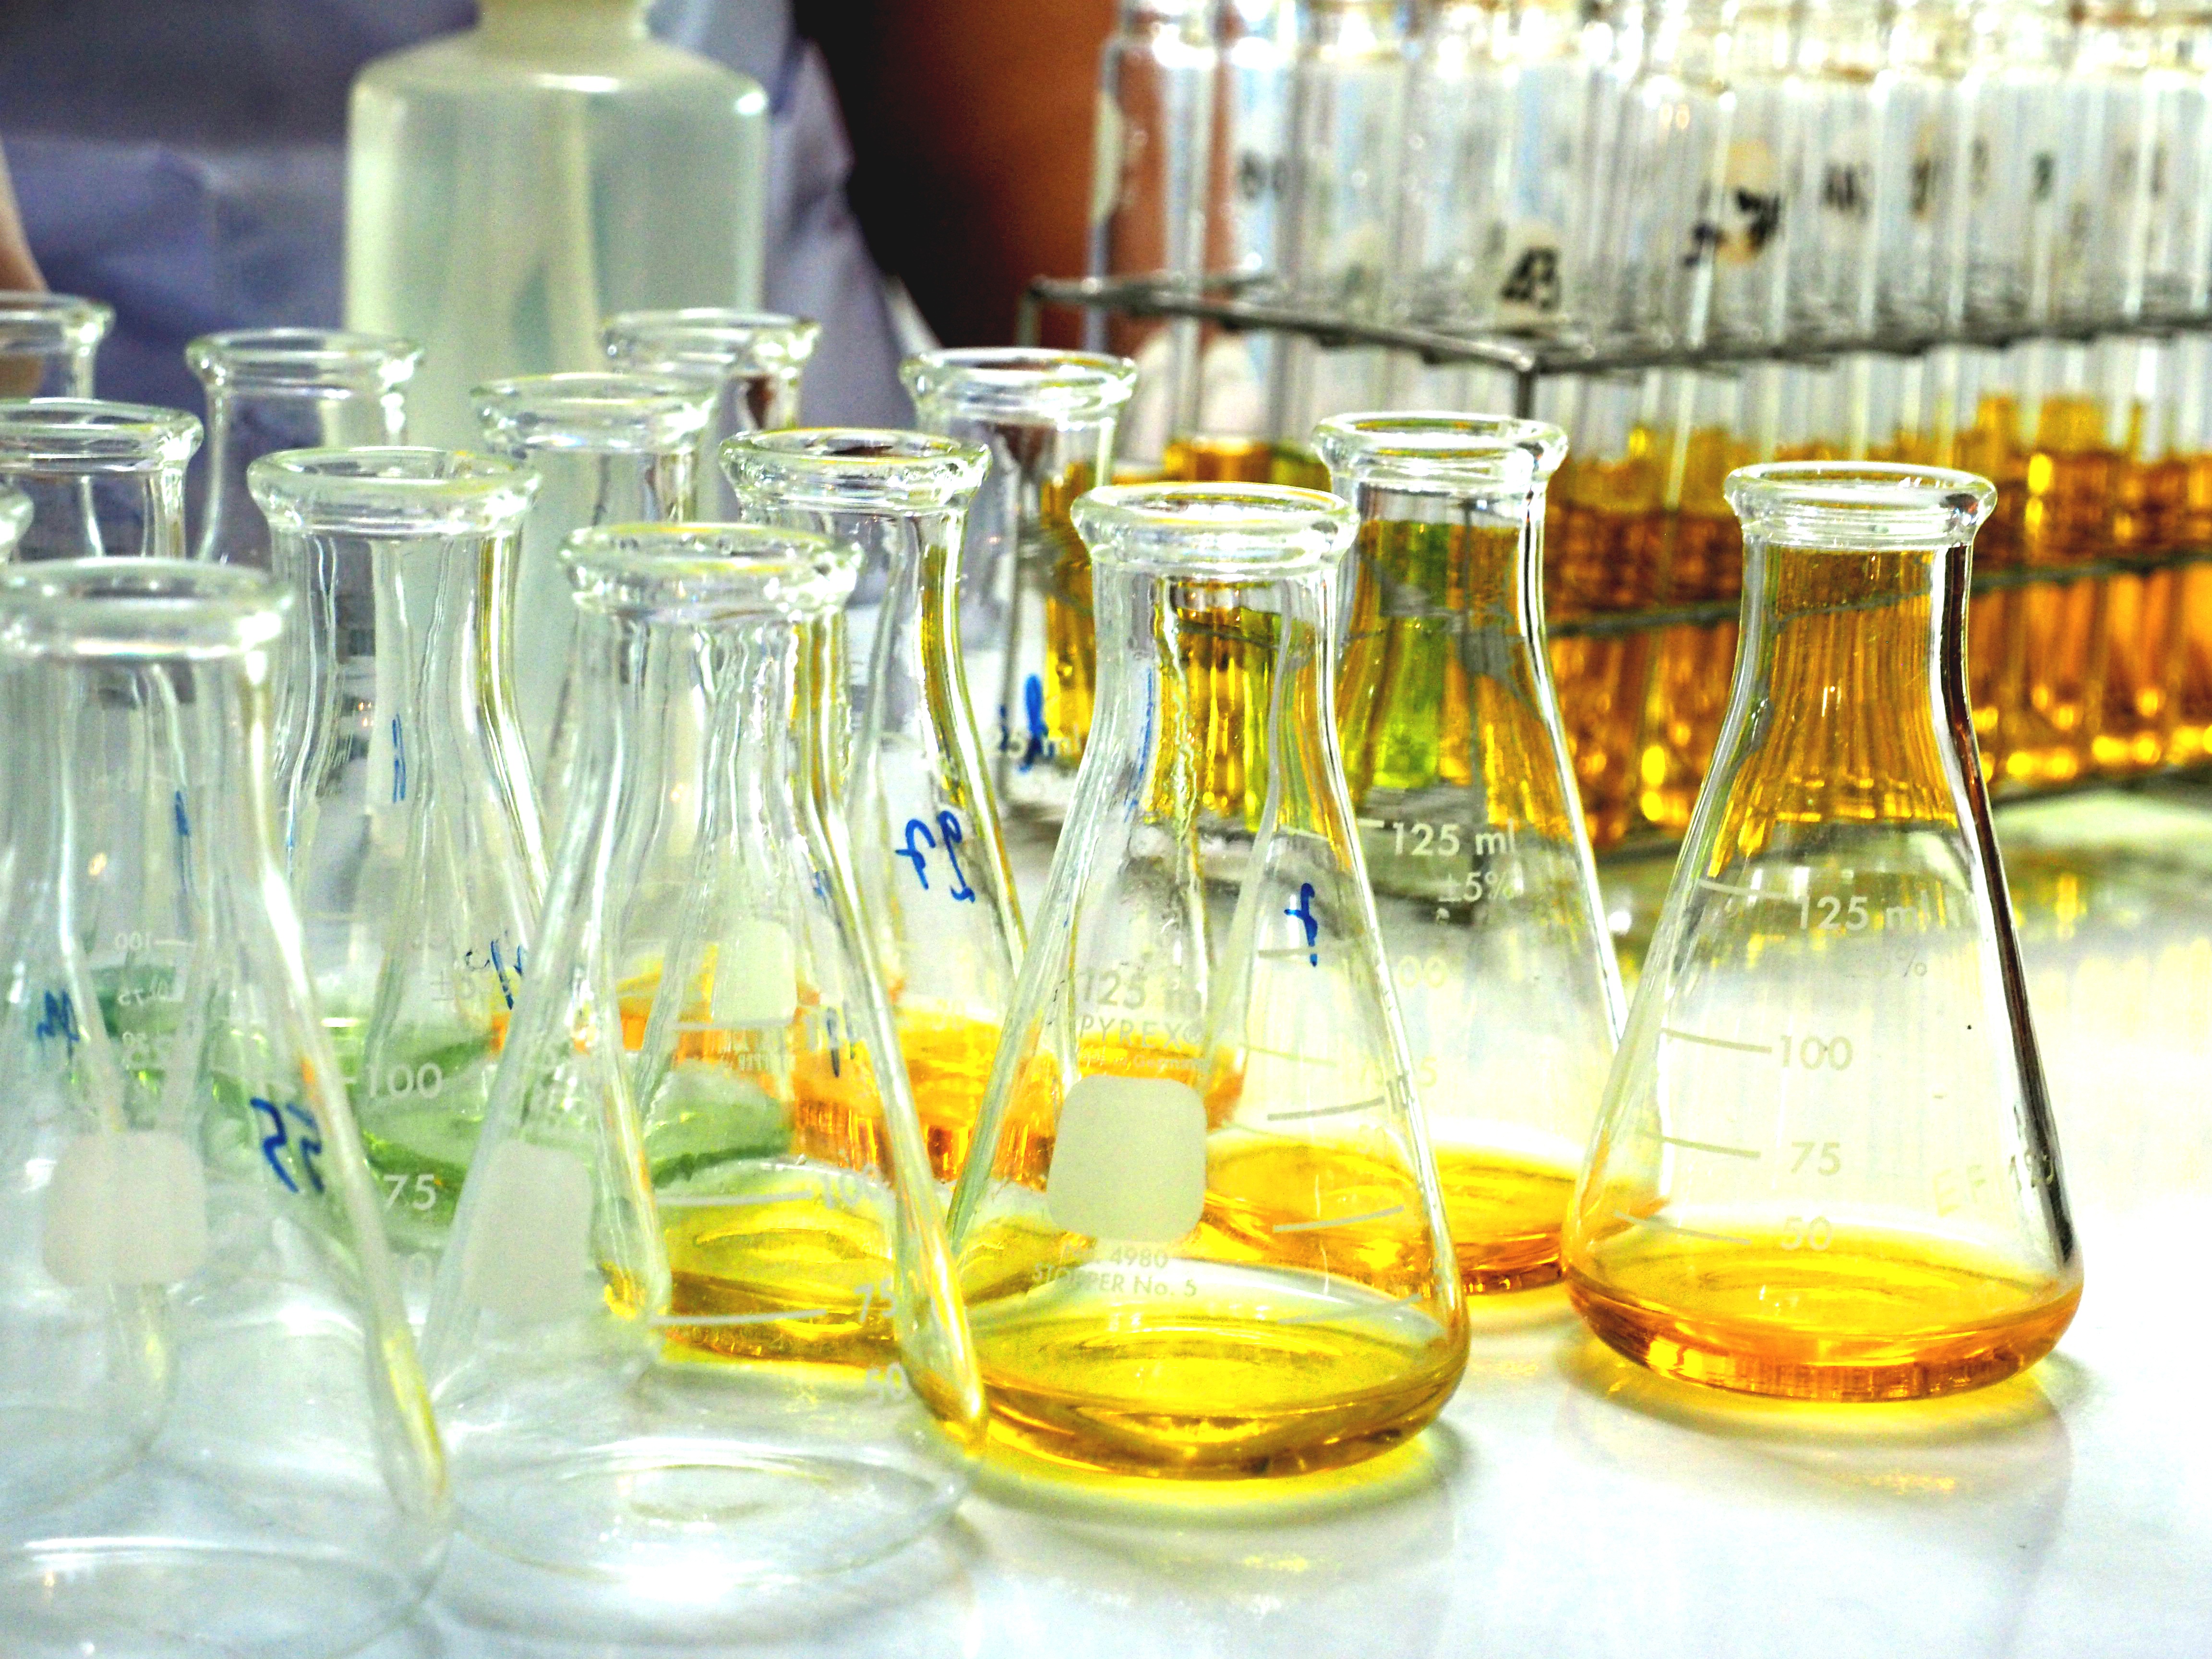
tube, glass, bottle, alcohol, glass bottle, science, lab, distilled beverage, drinkware